Assam

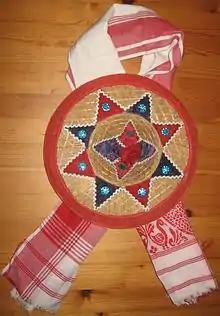

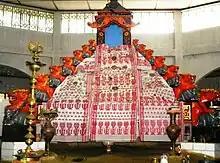
Singhasan of manikut in a Namghar

The economy of Assam today represents a unique juxtaposition of backwardness amidst plenty. Despite its rich natural resources, and supplying of up to 25% of India's petroleum needs, Assam's growth rate has not kept pace with that of India; the difference has increased rapidly since the 1970s. The Indian economy grew at 6% per annum over the period of 1981 to 2000; the growth rate of Assam was only 3.3%. In the Sixth Plan period, Assam experienced a negative growth rate of 3.78% when India's was positive at 6%. In the post-liberalised era (after 1991), the difference widened further.